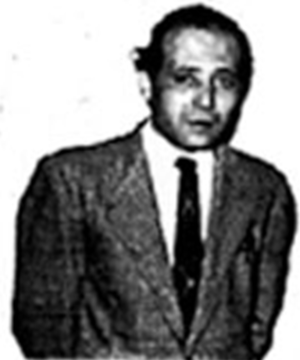
Mohamed Ferhat en exil à Alger au milieu des années 50.
Mohamed Ferhat est un enseignant, journaliste, syndicaliste et militant communiste marocain, né à Essaouira le 21 juillet 1921 et décédé à Rabat le 11 novembre 2011.